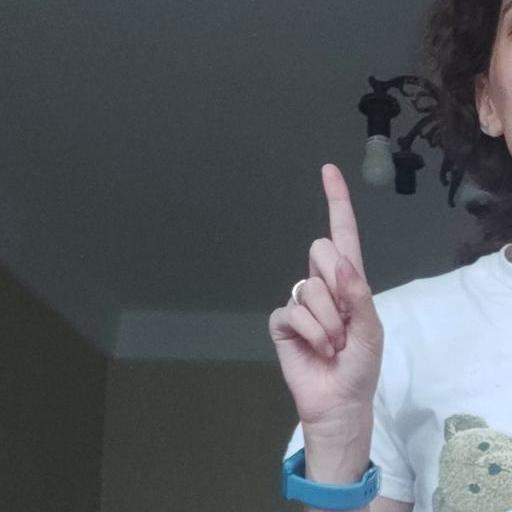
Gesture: one